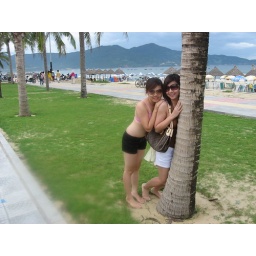
sex girl in the beach